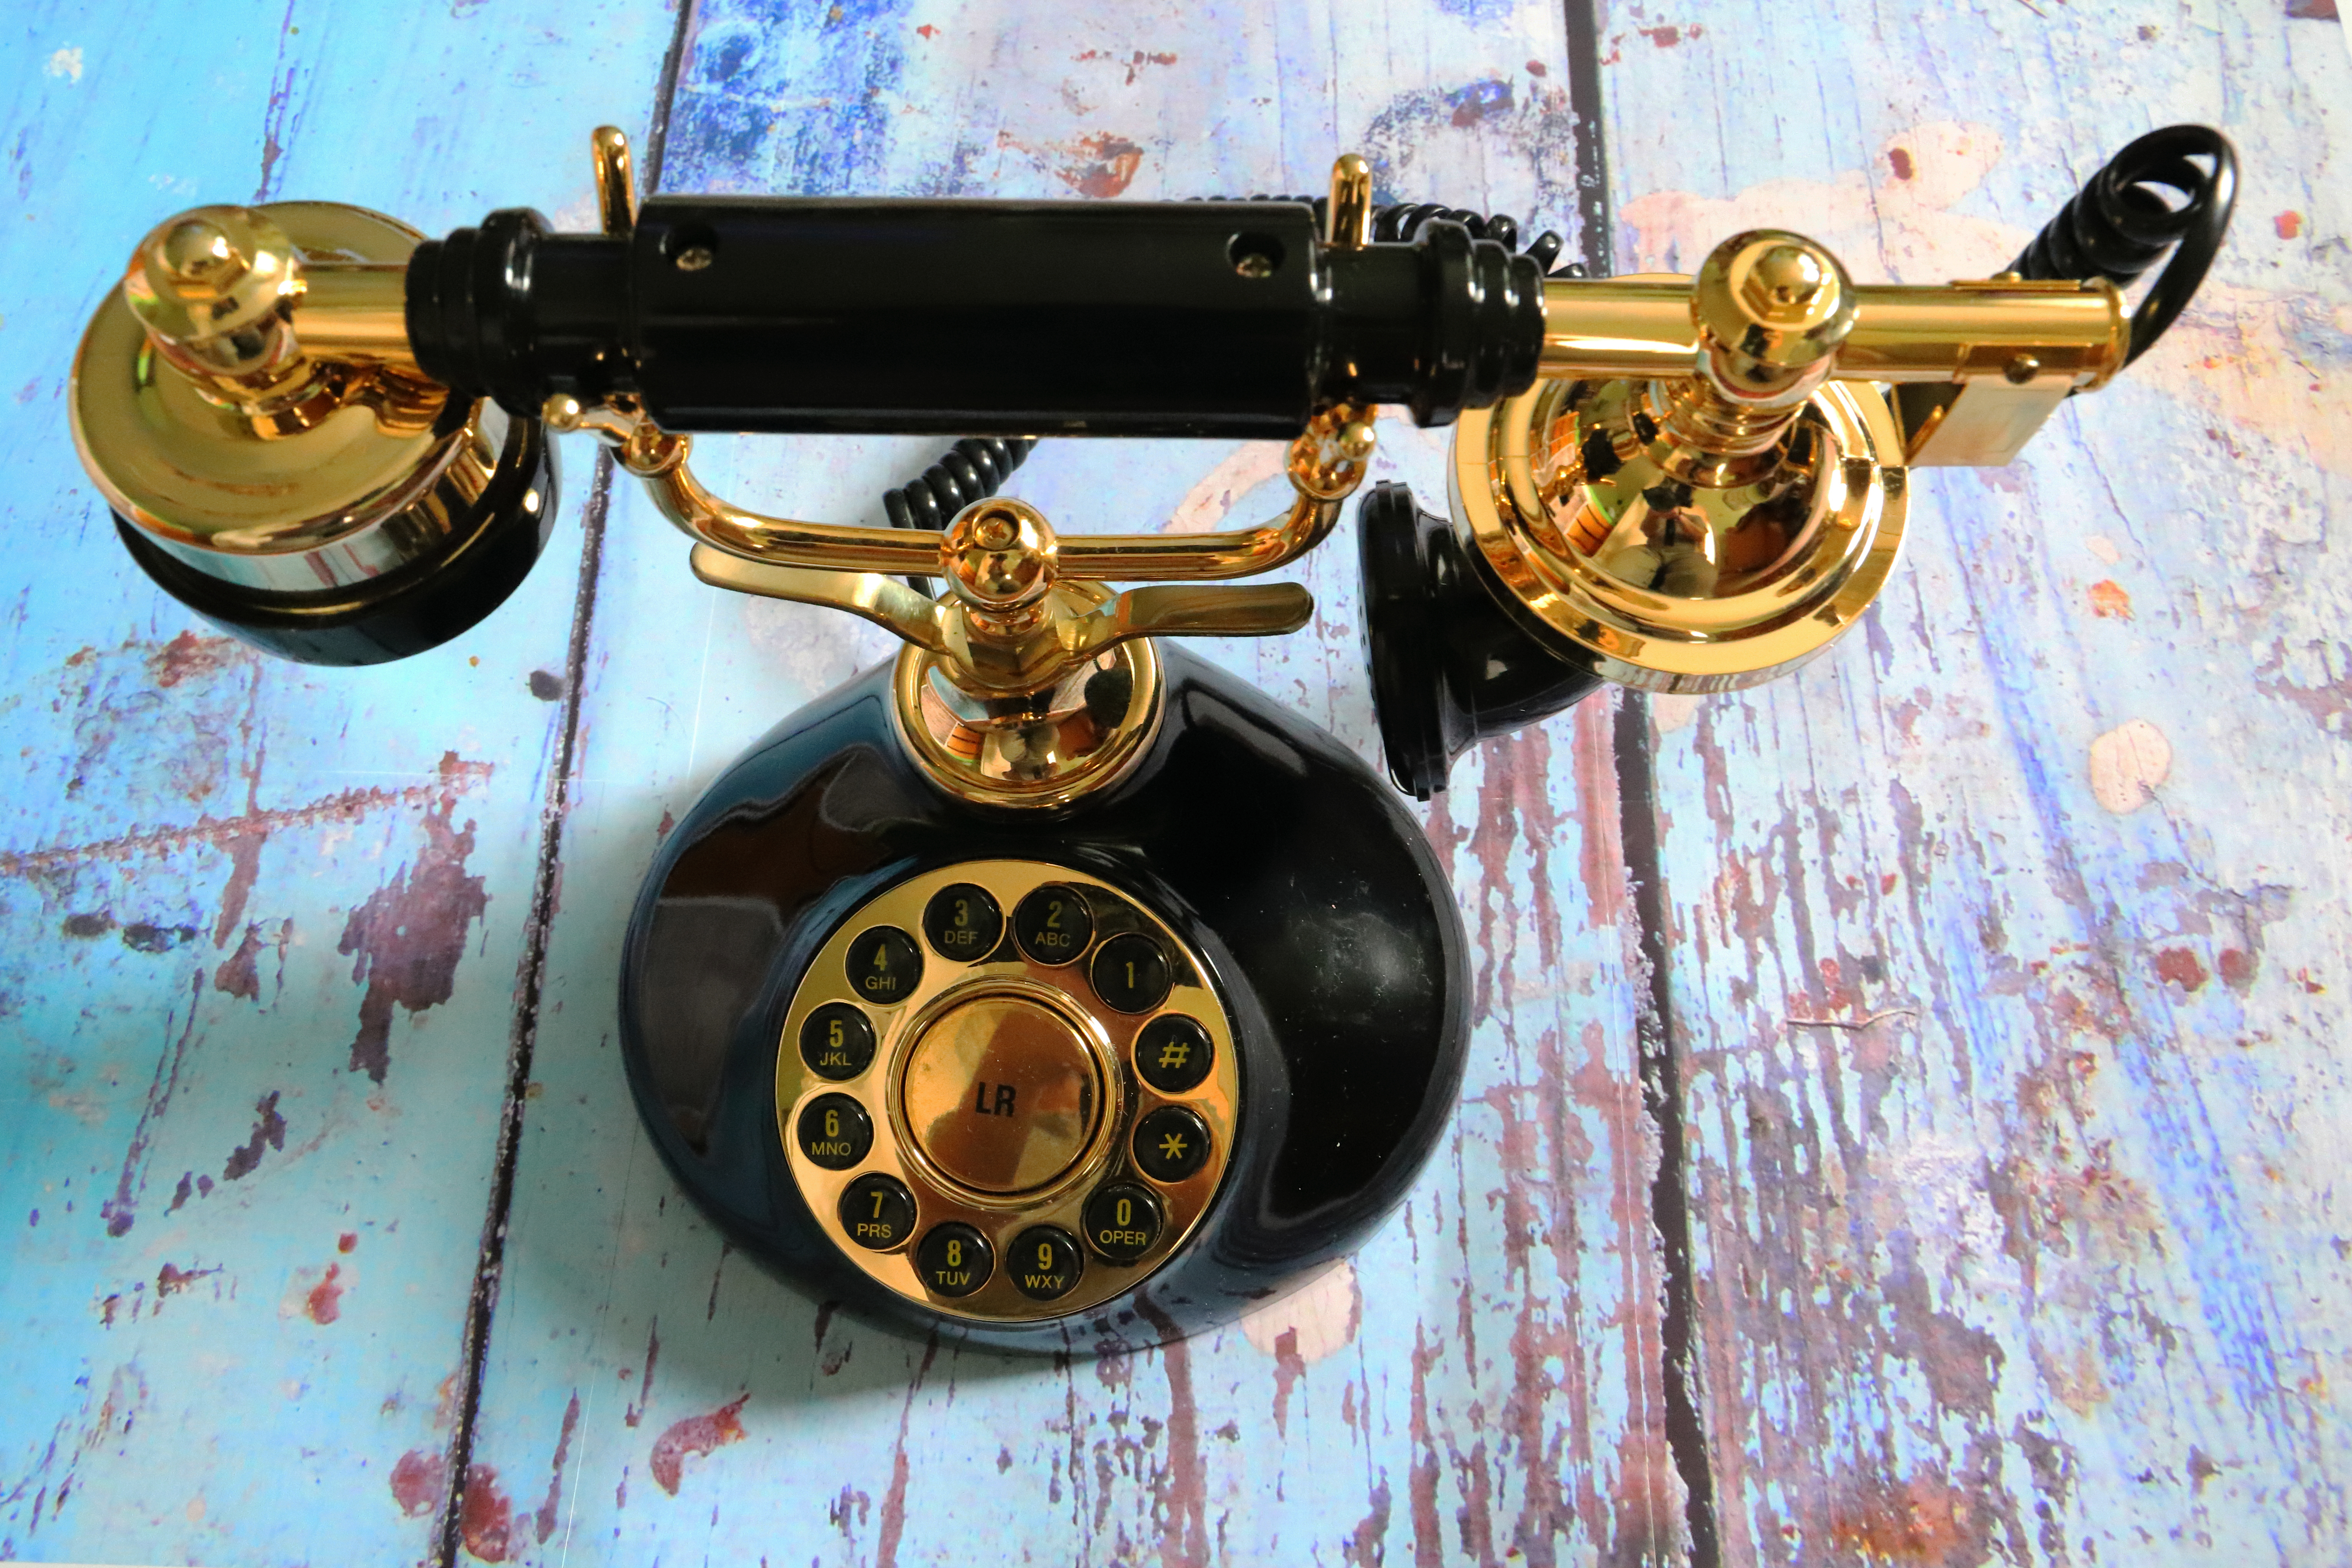
canon, wheel, motor vehicle, gas, auto part, metal, circle, symmetry, rim, automotive wheel system, engineering, titanium, font, bronze, antique, machine, brass, rotor, fashion accessory